Electricity theft

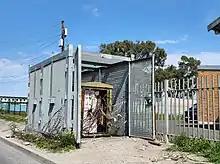
An electrical utility power box that has been forced open to allow electricity to be illegally accessed by directly hooking it from the line.

What's known as "cable hooking" is the most used method. 80% of global power theft is by direct tapping from the line. The consumer taps into a power line from a point ahead of the energy meter. This energy consumption is unmeasured and procured with or without switches. It can cause severe electric shock or fire outbreak.